Kirsten Utheim Toverud

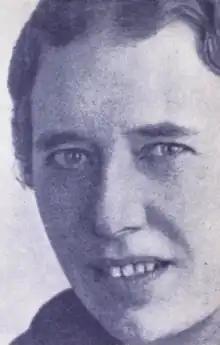

Kirsten Utheim Toverud (10 January 1890 – 12 July 1949) was a Norwegian pediatrician.